Antiparasitic

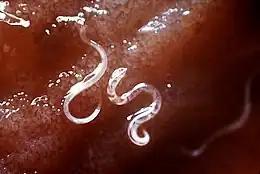
Ancylostoma caninum, a type of hookworm, attached to the intestinal mucosa.

Antiparastics may be given via a variety of routes depending on the specific medication, including oral, topical, and intravenous.